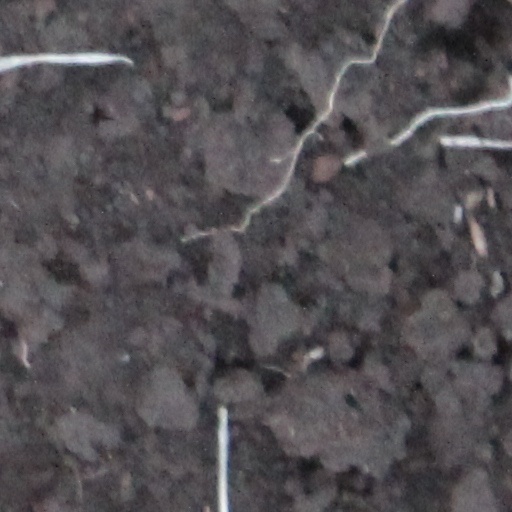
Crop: wheat